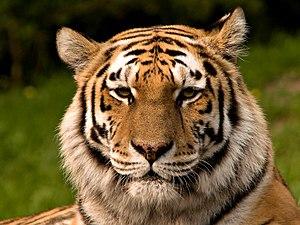
Tigre de sibérie বাংলা: সাইবেরিয়ান বাঘ Italiano: Tigre Siberiana Español: Tigre siberiano 한국어: 시베리아 호랑이 中文（简体）‎: 东北虎 中文（繁體）‎: 東北虎
La protection des espèces, aussi appelée conservation de la vie sauvage ou conservation de la faune et de la flore, est la pratique de la protection des espèces animales et végétales sauvages et de leurs habitats. La faune et la flore jouent un rôle important dans l'équilibre entre l'environnement et la stabilité des différents processus naturels. L'objectif de la conservation de la faune et de la flore est de veiller à ce que la nature appartienne aux générations futures et à reconnaître l'importance de la vie sauvage et de la naturalité pour les humains et les autres espèces. Beaucoup de pays ont des organismes gouvernementaux et des ONG voués à la conservation de la faune et de la flore, qui aident à mettre en œuvre des politiques visant à protéger la vie sauvage. De nombreuses organisations à but non lucratif indépendantes interviennent également pour promouvoir diverses actions de conservation de la faune et de la flore.
Le Tigre est une espèce de mammifère carnivore de la famille des félidés du genre Panthera. Aisément reconnaissable à sa fourrure rousse rayée de noir, il est le plus grand félin sauvage et l'un des plus grands carnivores terrestres. L'espèce est divisée en neuf sous-espèces présentant des différences mineures de taille ou de comportement. Superprédateur, il chasse principalement les cerfs et les sangliers, bien qu'il puisse s'attaquer à des proies de taille plus importante comme les buffles. Jusqu'au XIXᵉ siècle, le tigre était réputé mangeur d'hommes. La structure sociale des tigres en fait un animal solitaire ; le mâle possède un territoire qui englobe les domaines de plusieurs femelles et ne participe pas à l'éducation des petits.